Bull wrestling

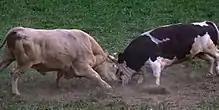
Traditional korida in Sanski Most, Bosnia and Herzegovina

Bull wrestling, cow fighting or bull fighting is a non-lethal human-facilitated bloodsport between bulls or cows found in some parts of the world.